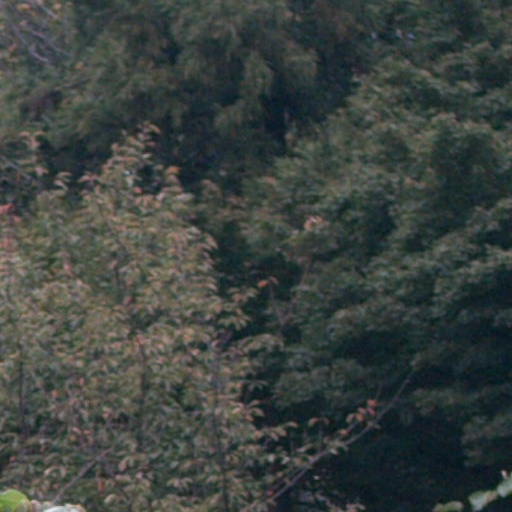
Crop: cassava